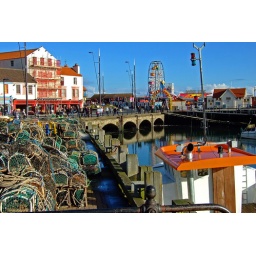
Business mixed with Pleasure. Lobster pots on the quayside ready for the fishing boats and the funfair in the background